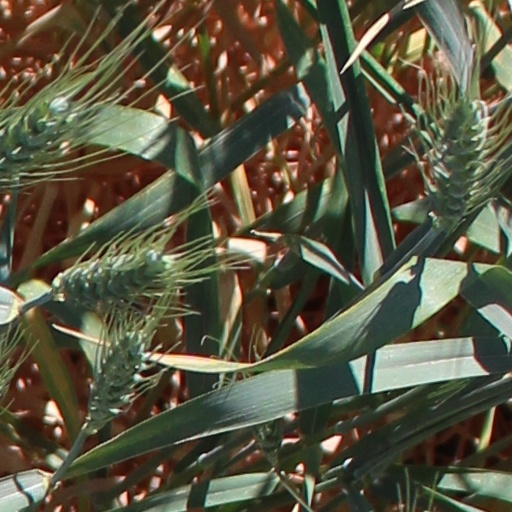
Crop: wheat